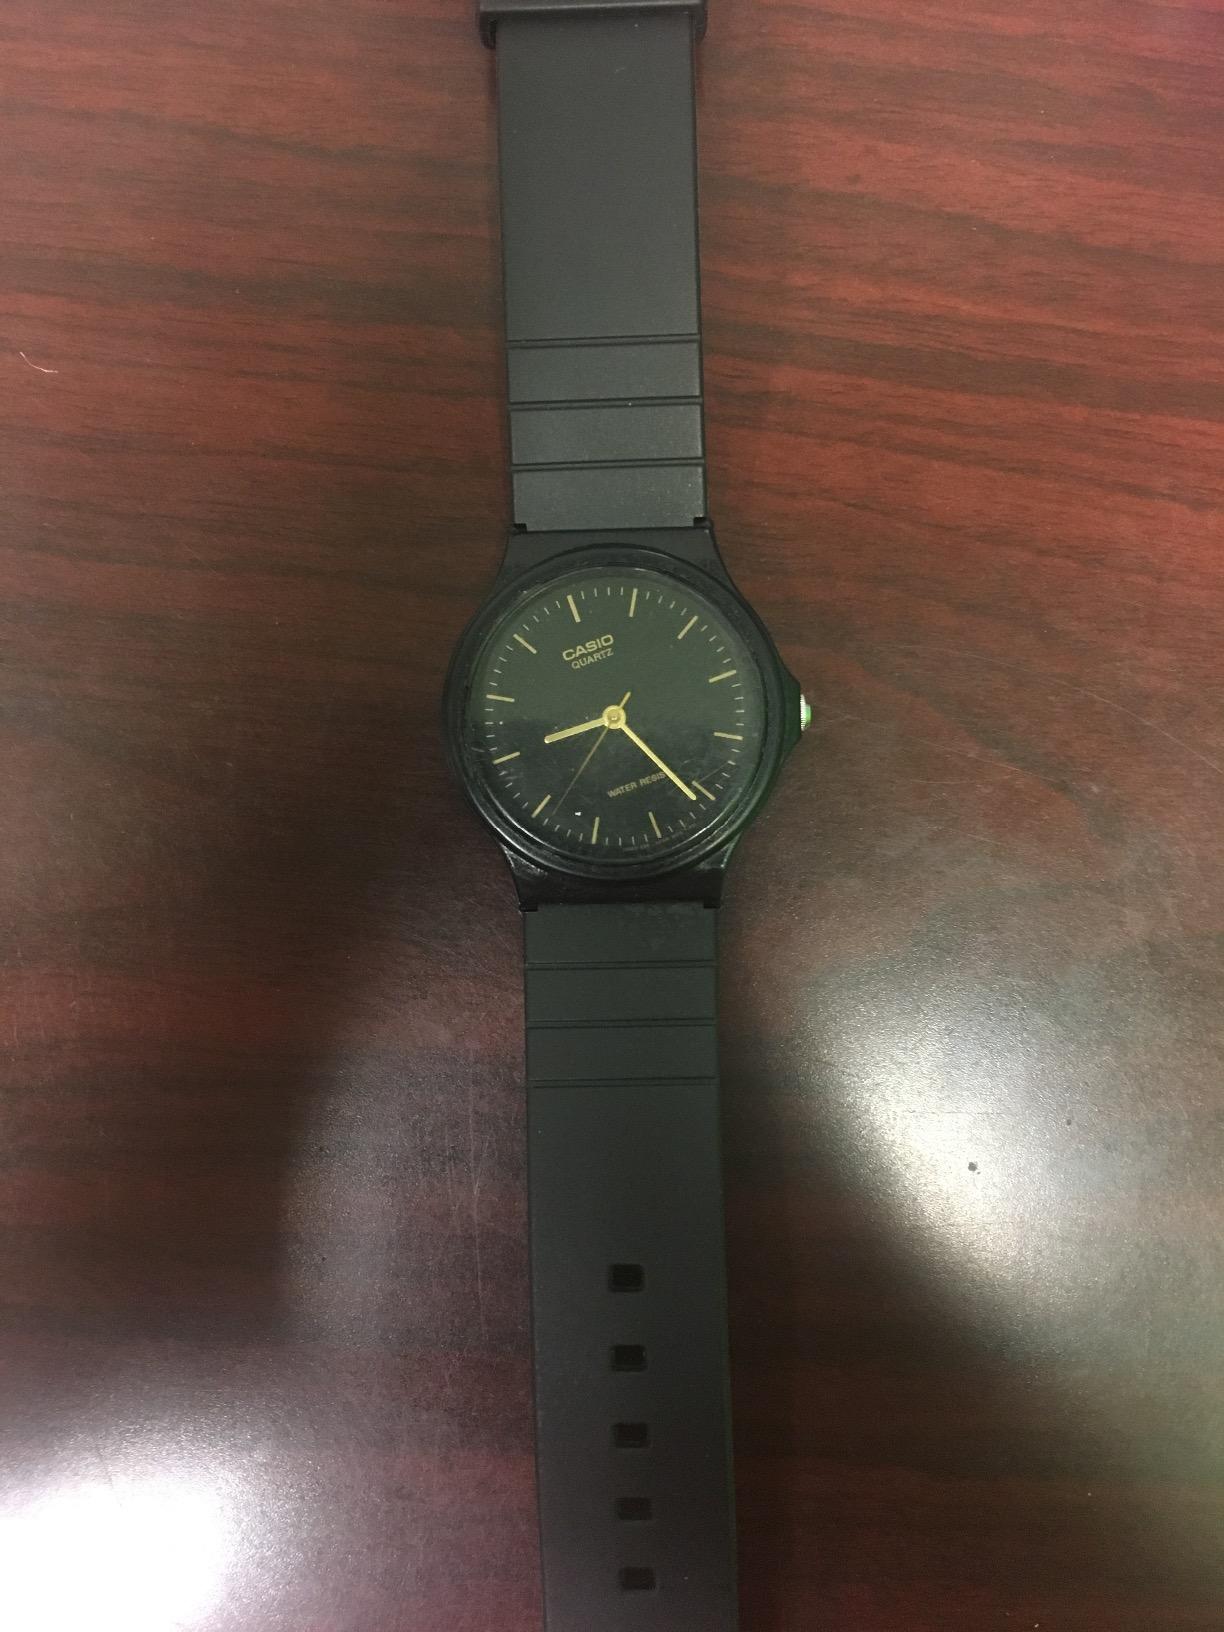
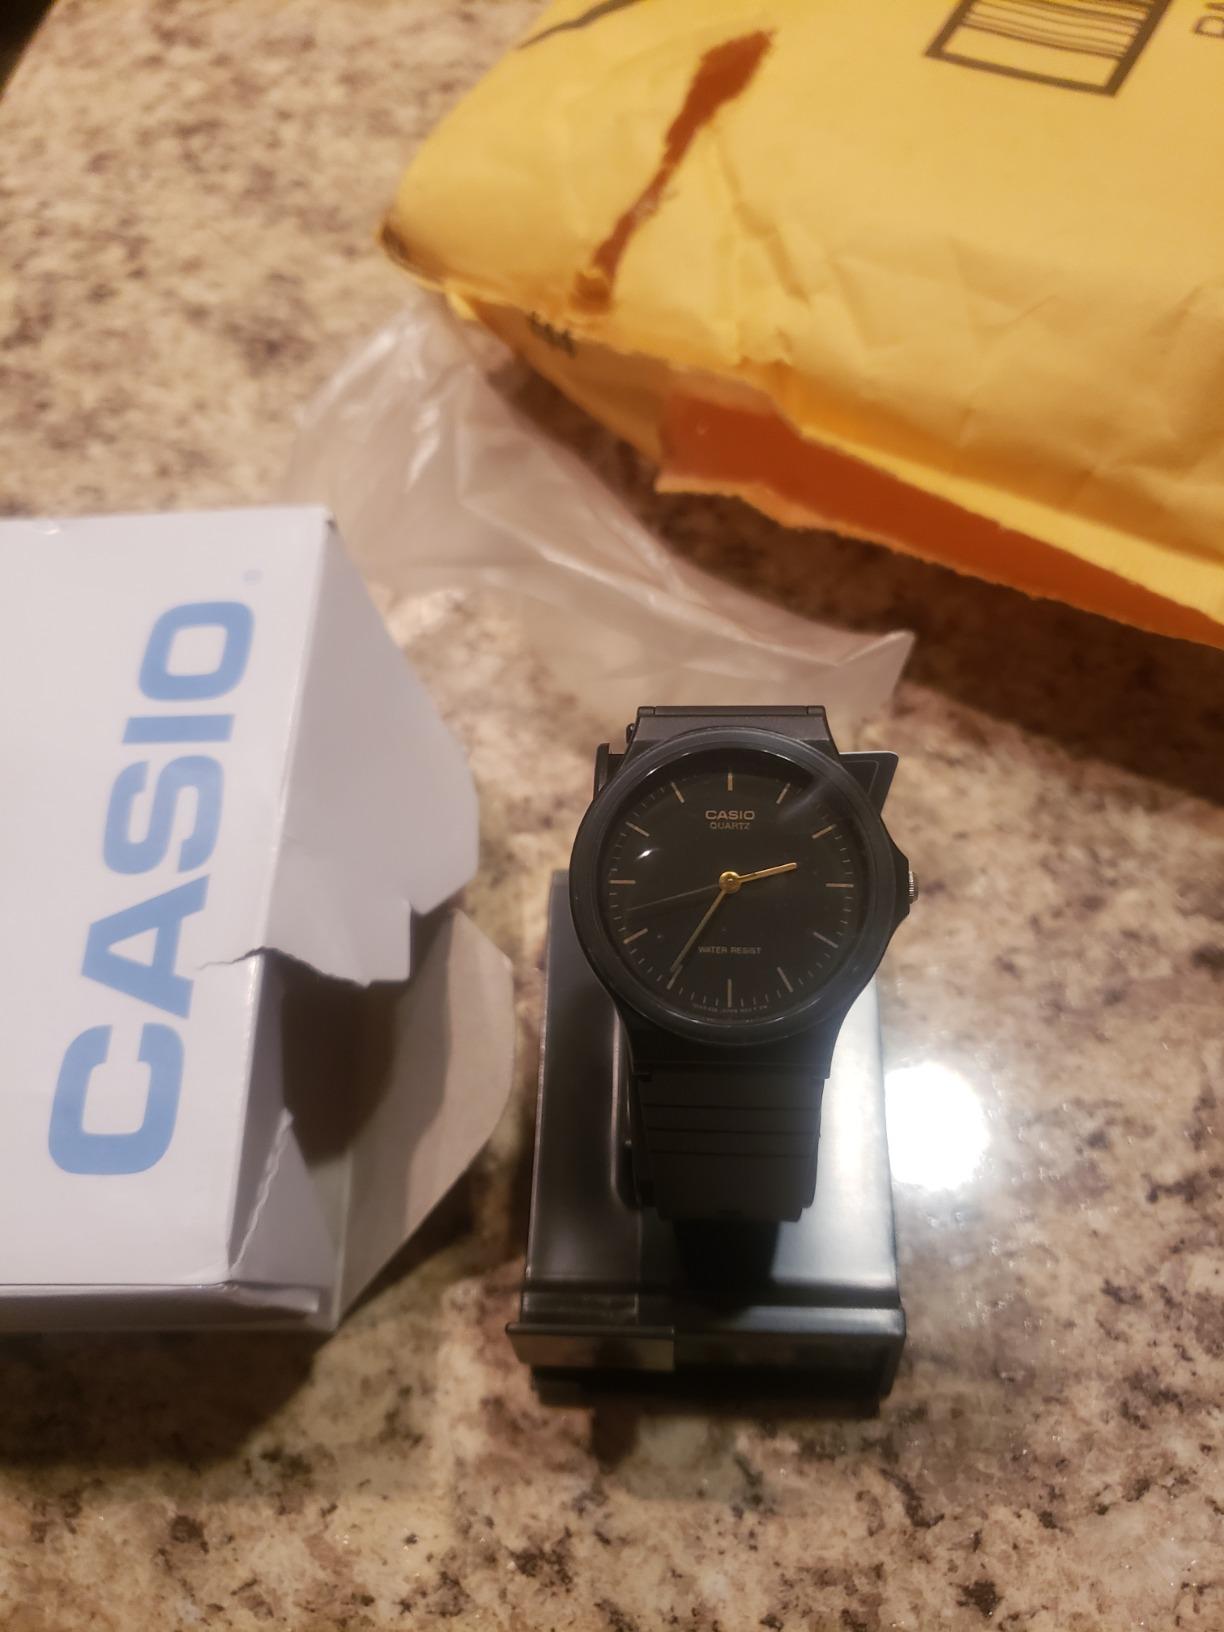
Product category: accessories_watch
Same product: yes